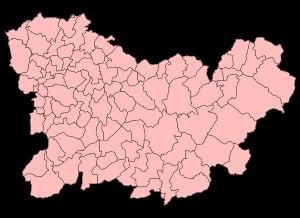
Liste des 92 communes de la province d'Ourense en Galice :